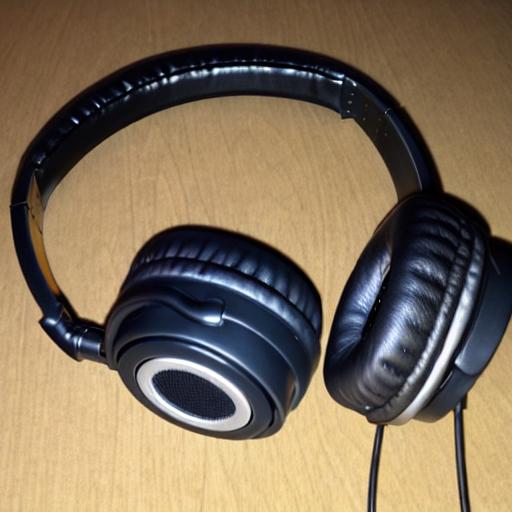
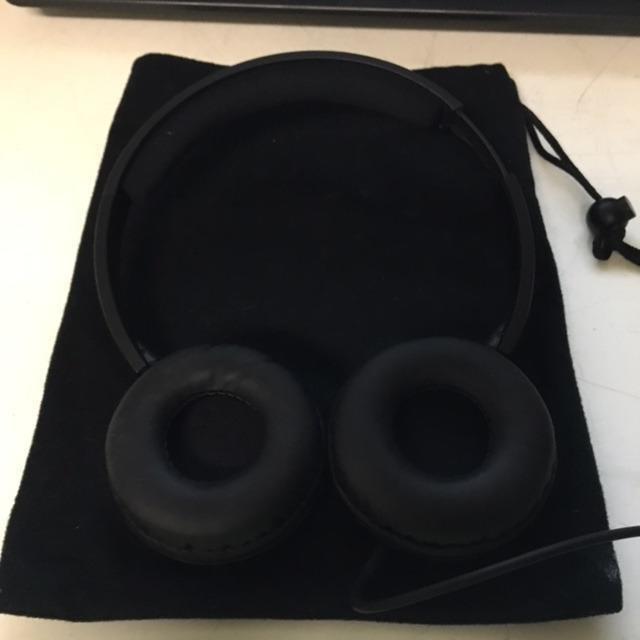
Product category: headphones
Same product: no